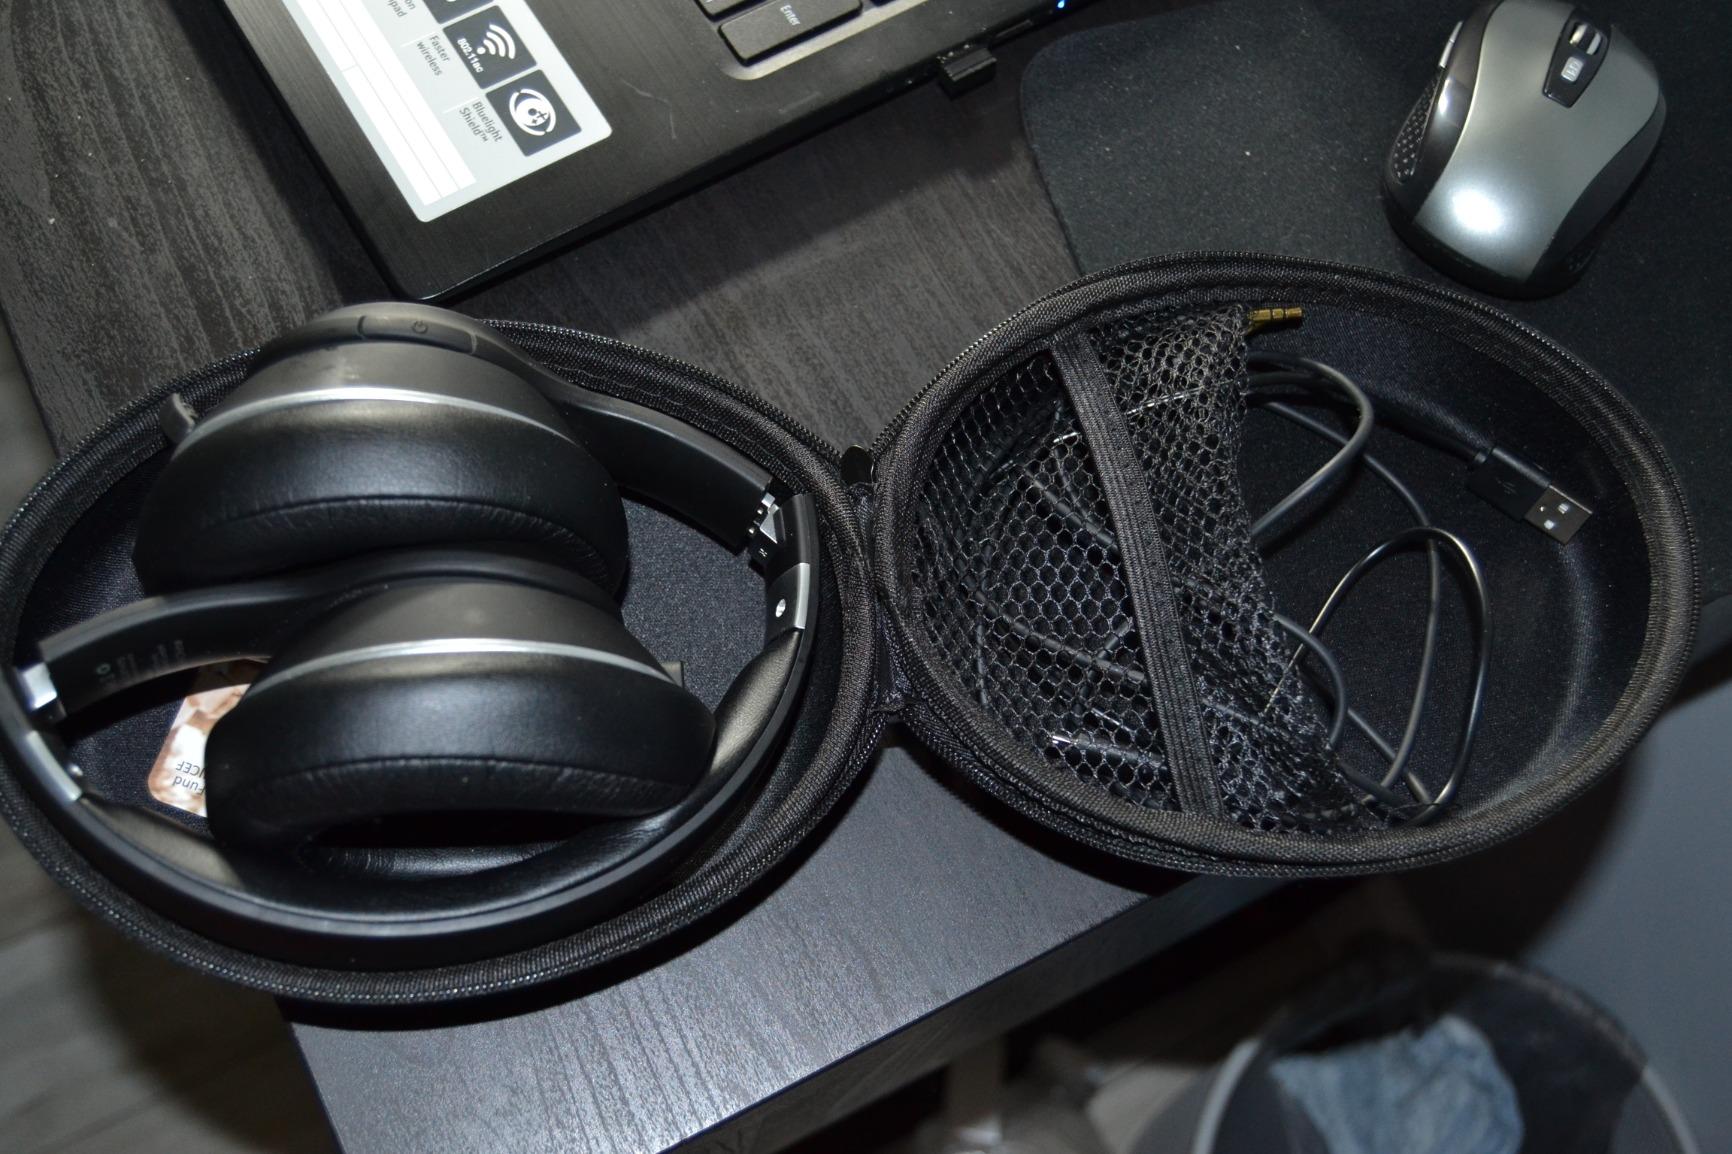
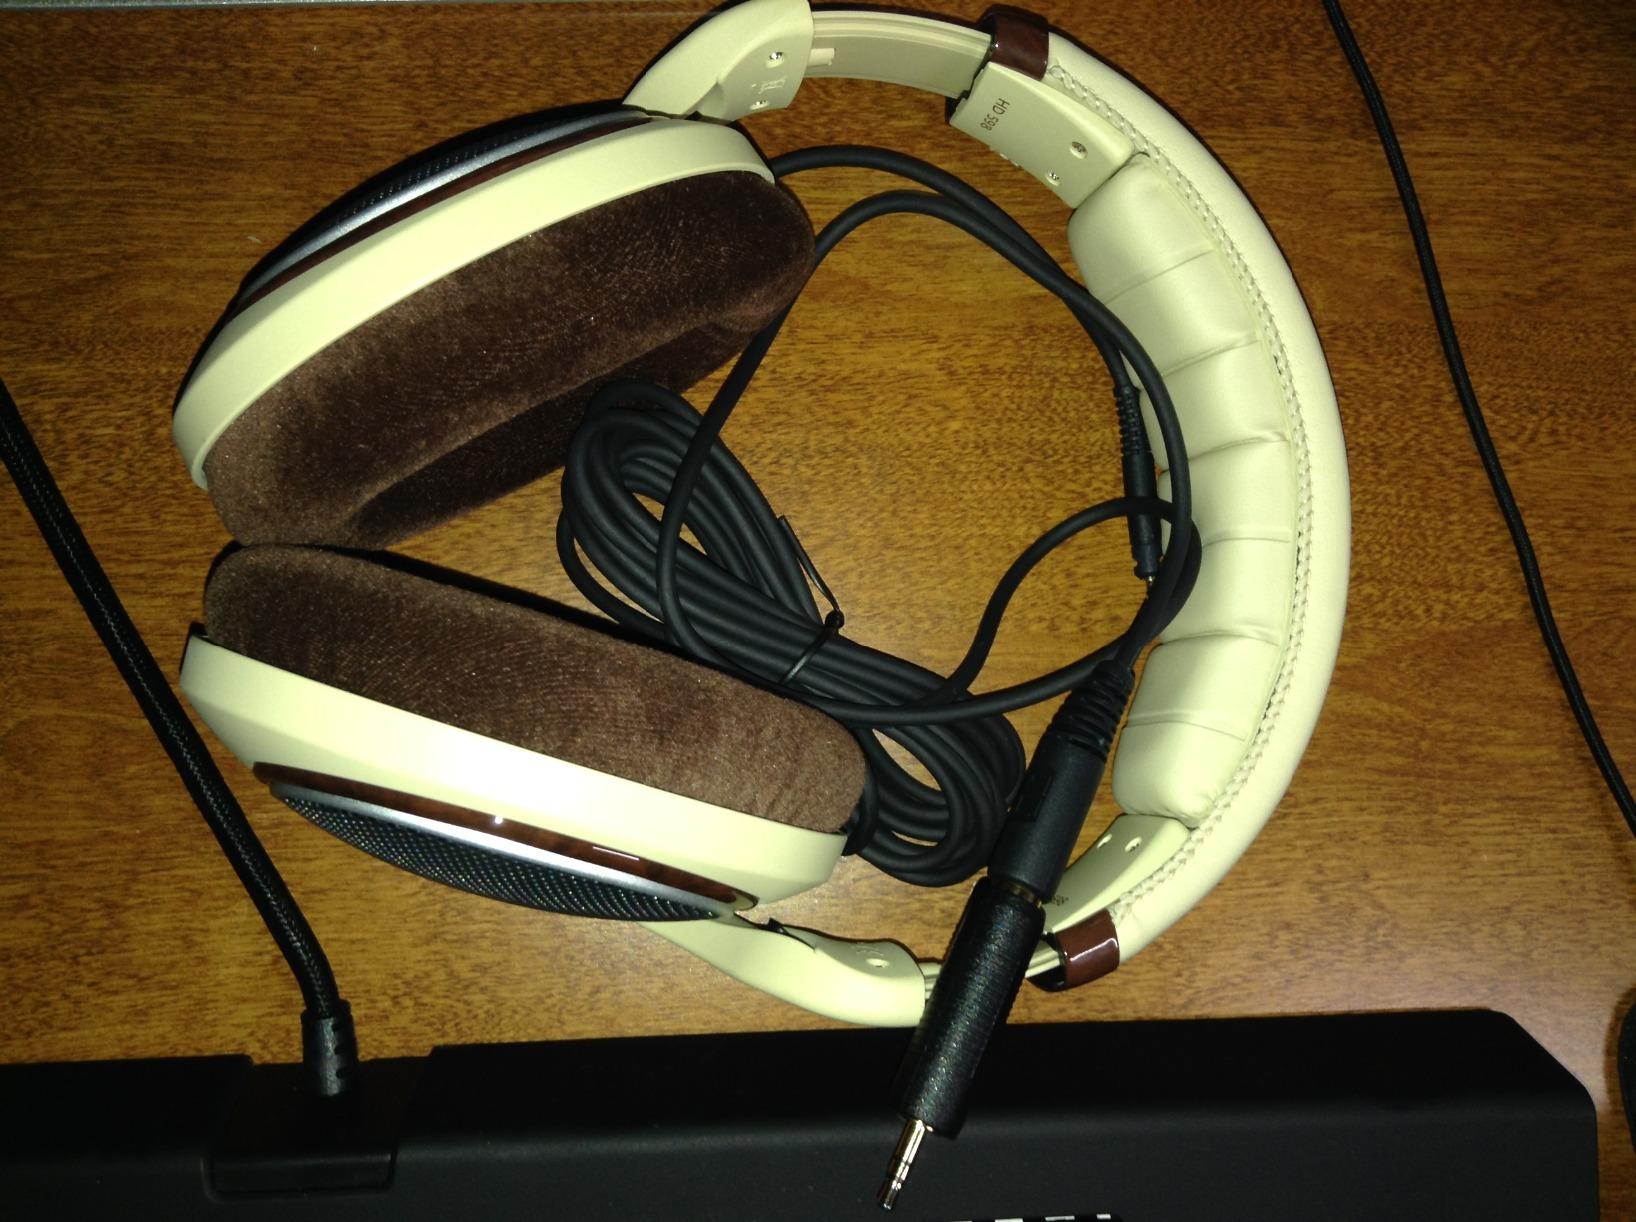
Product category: headphones
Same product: no